Albert Einstein

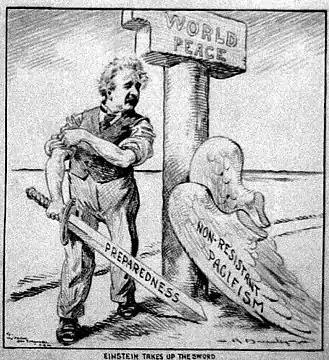
Cartoon of Einstein after shedding his "pacifism" wings (Charles R. Macauley)

With Eddington's eclipse observations widely reported not just in academic journals but by the popular press as well, Einstein became , a genius who had shattered a paradigm that had been basic to physicists' understanding of the universe since the seventeenth century.